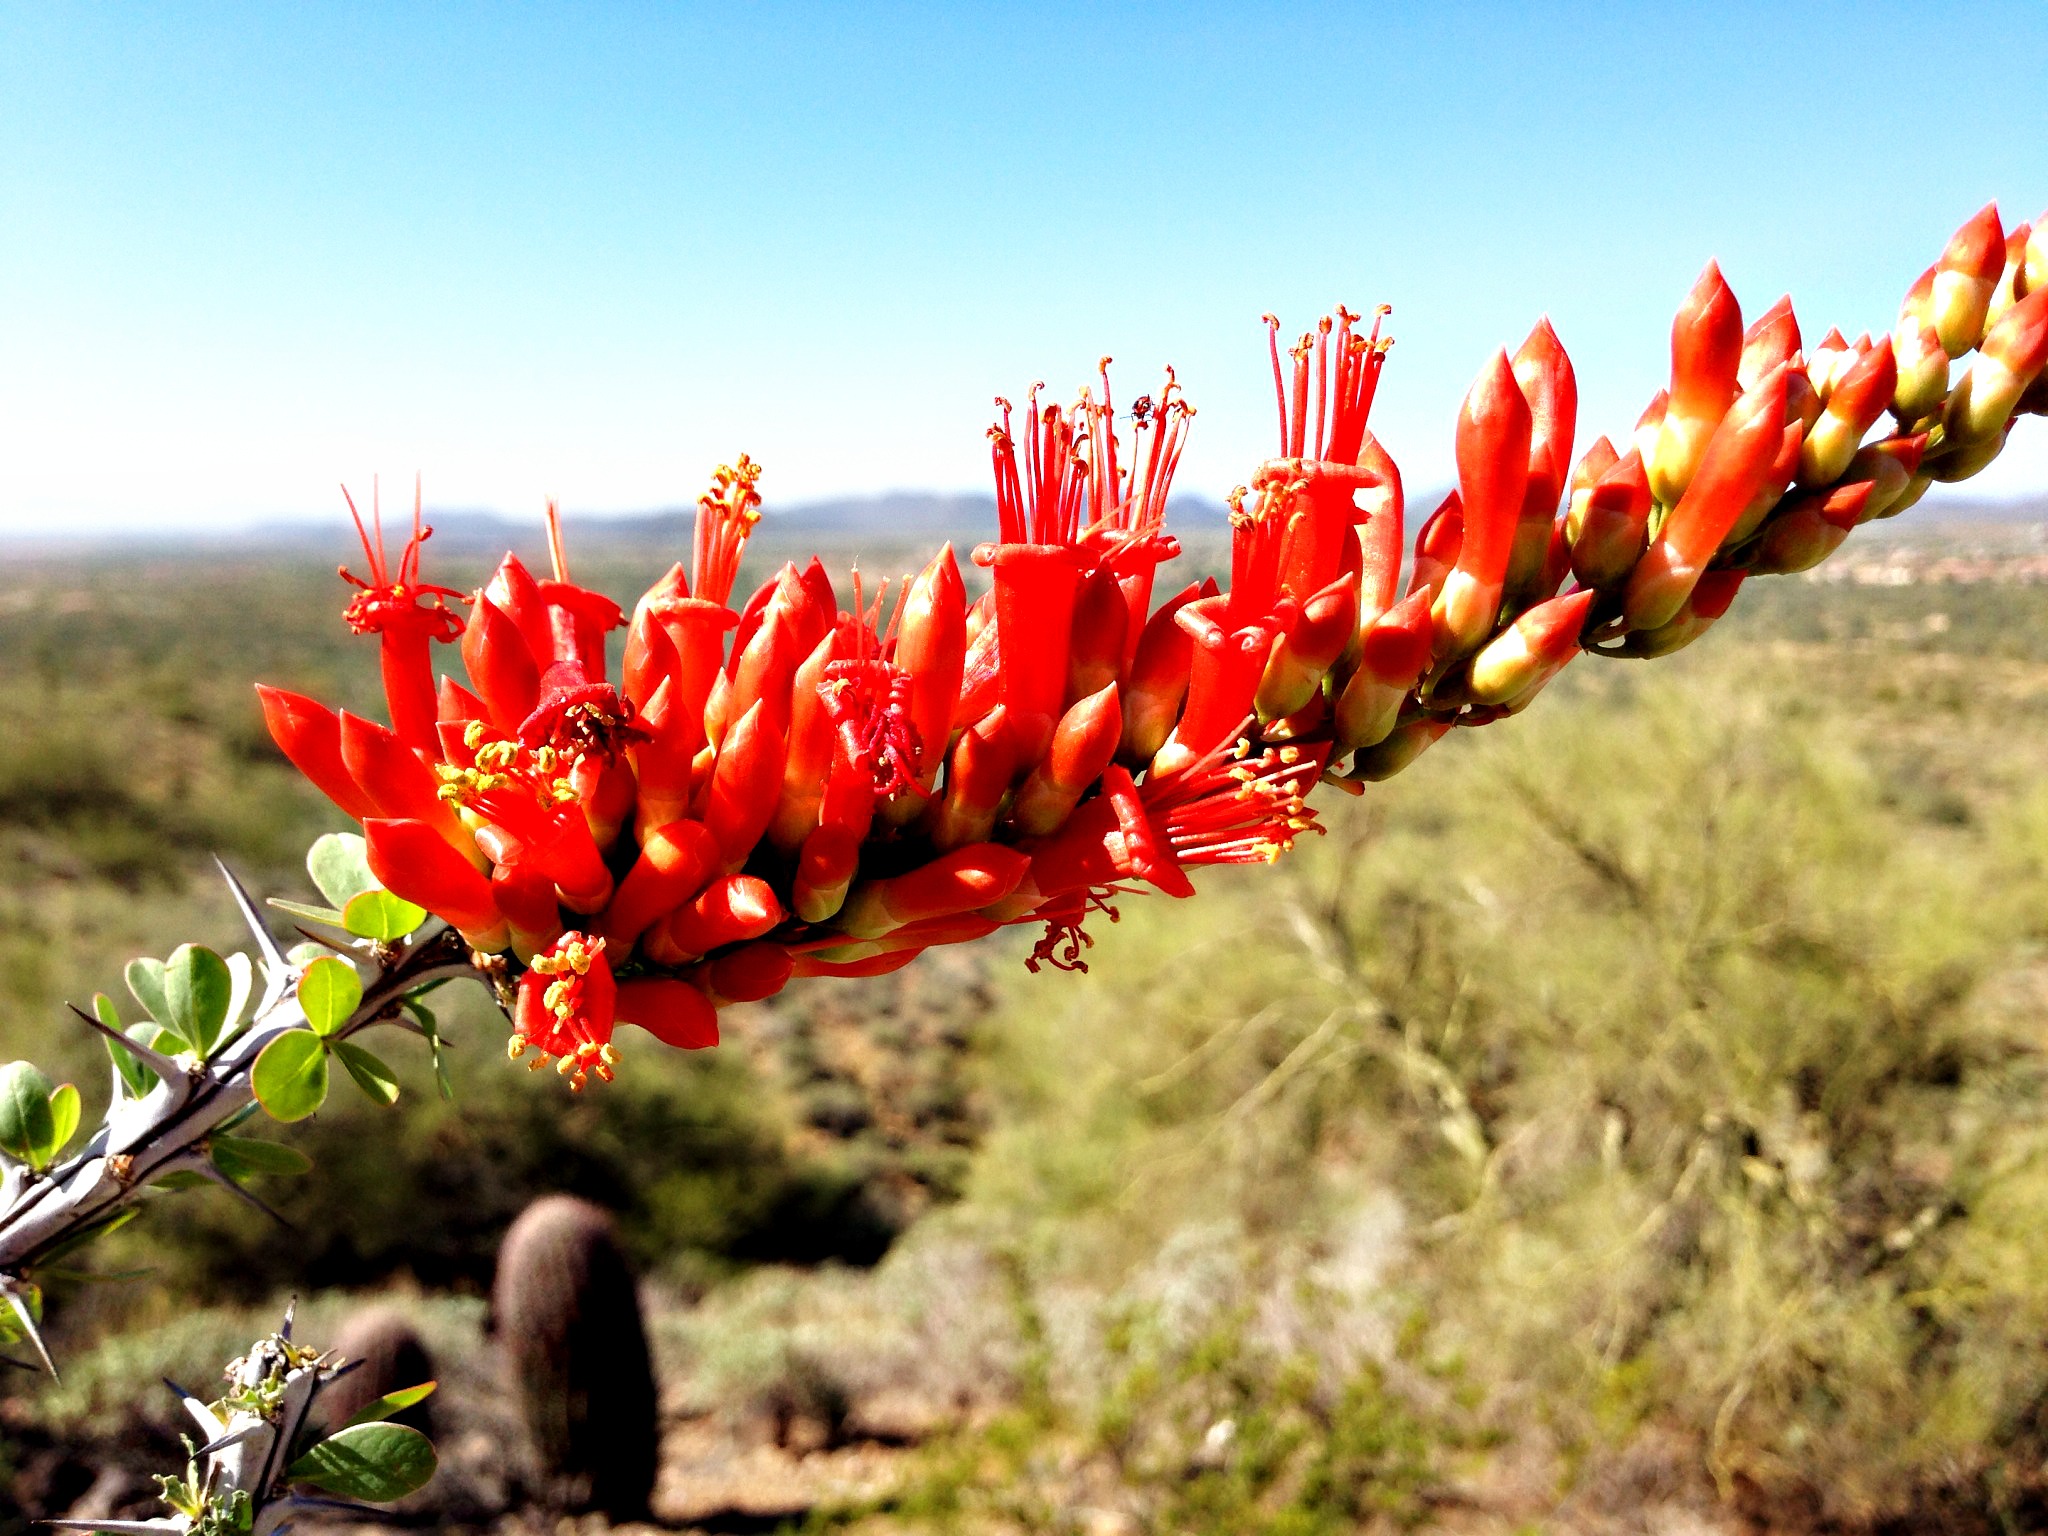
nature, blossom, plant, stem, leaf, desert, flower, petal, bloom, floral, environment, herb, natural, botany, agriculture, flora, botanical, wildflower, arizona, outdoors, vegetation, shrub, horticulture, ocotillo, organic, flowering plant, land plant